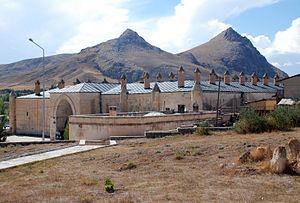
Tercan est une ville et un district turcs de la province d’Erzincan, dans la région de l'Anatolie orientale. Le district s'étend sur une superficie de 1592 km² et sa population totale est de 18 842 dont 5 589 vivant dans la ville de Tercan.